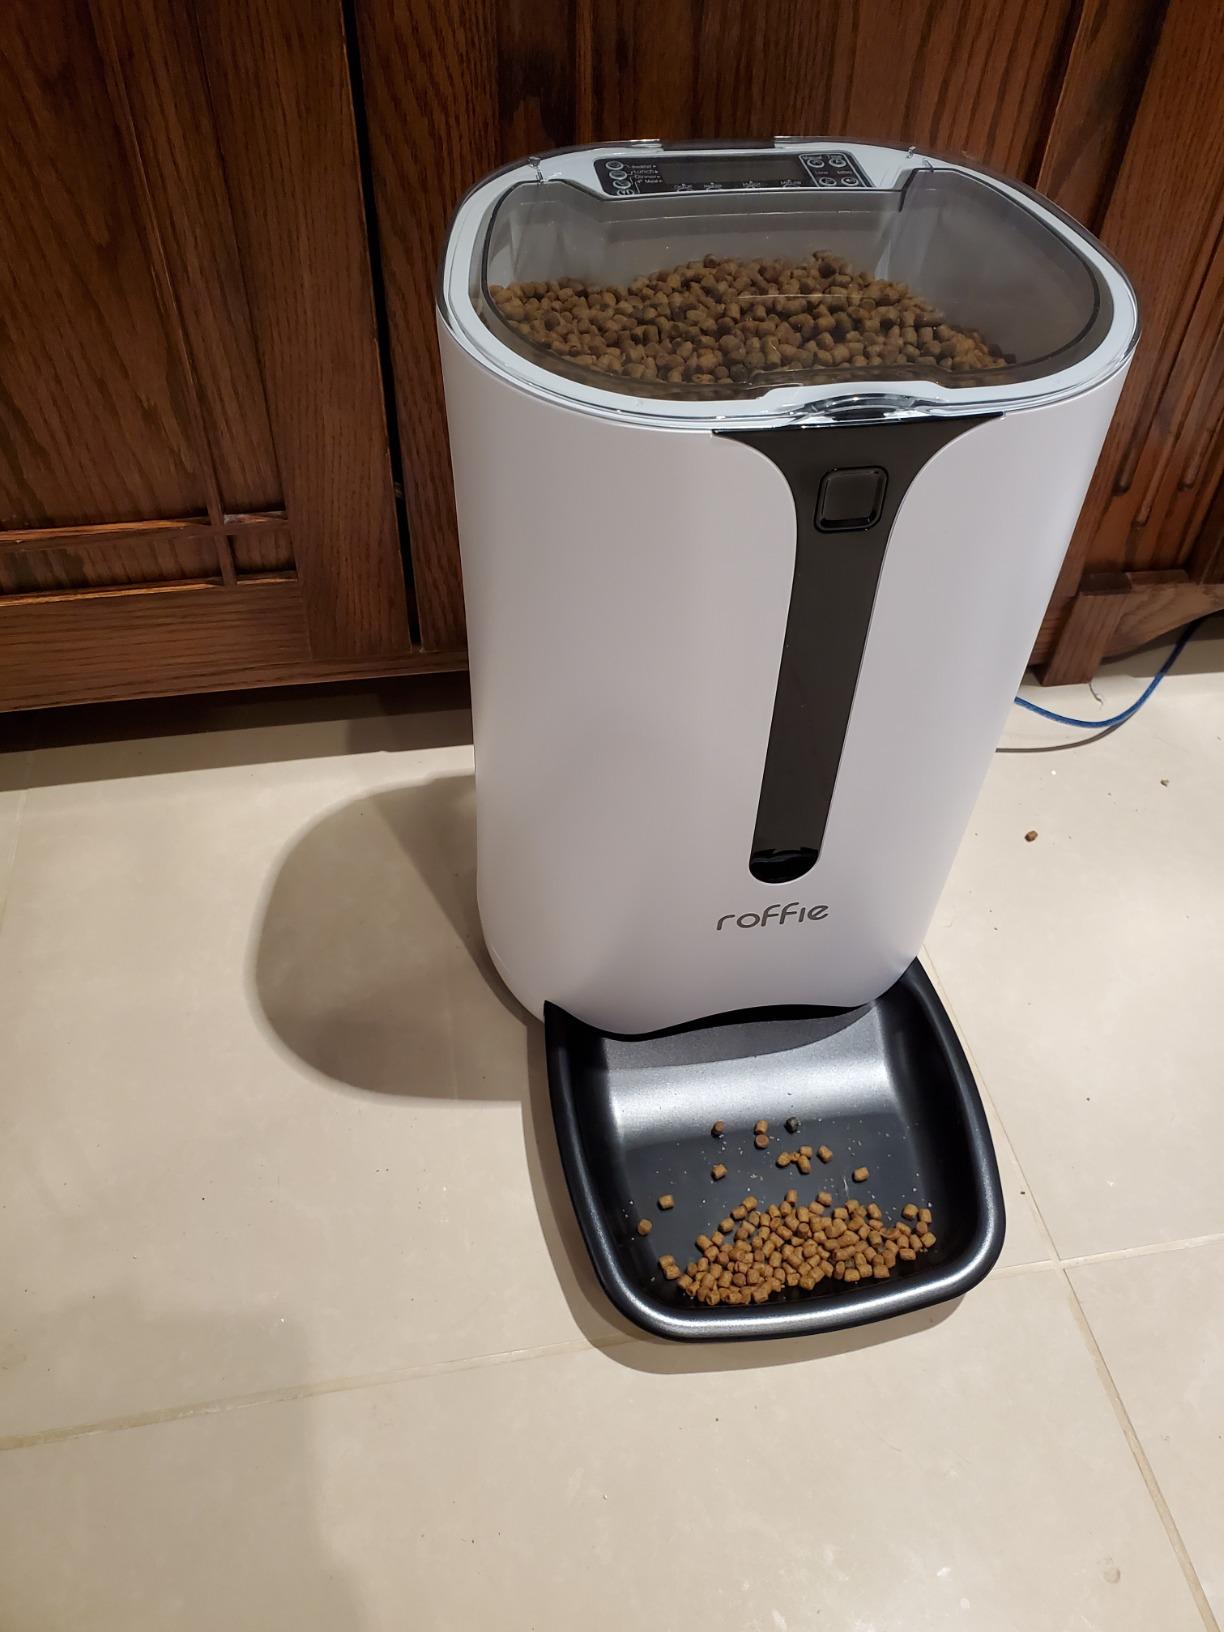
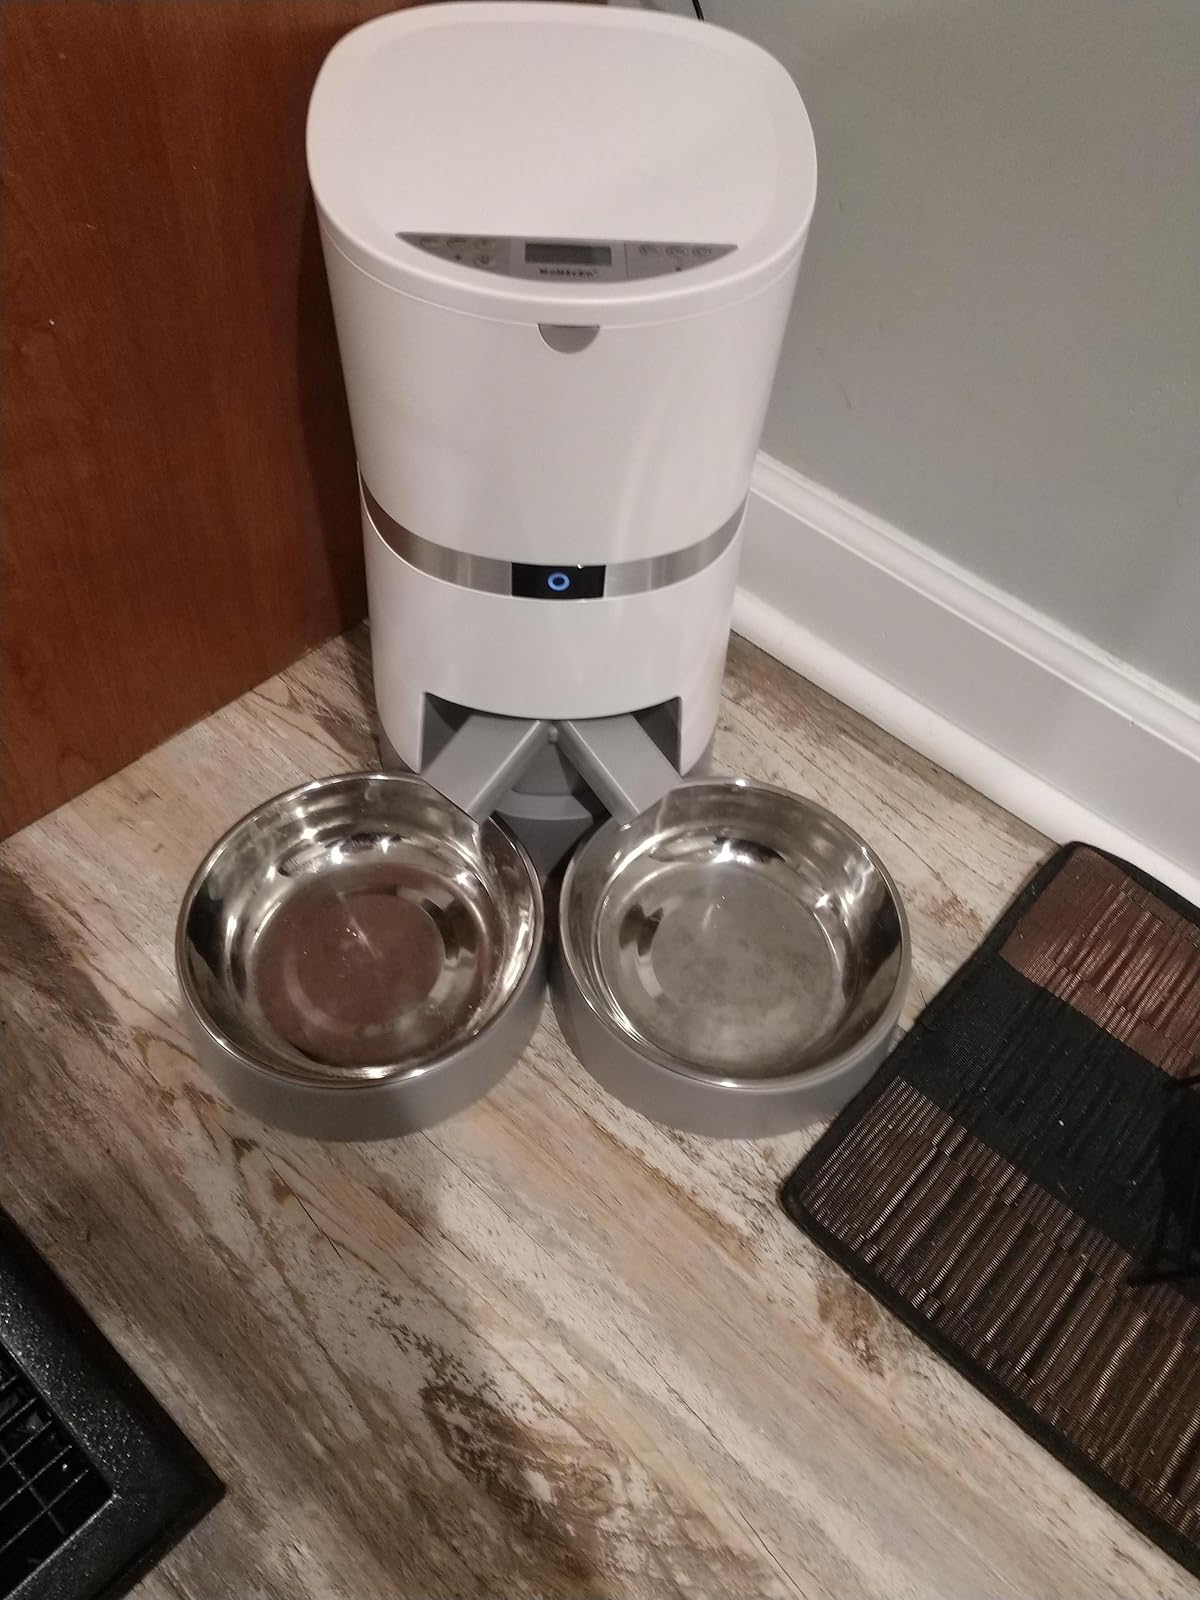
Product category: items_feeder
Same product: no